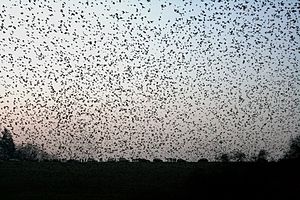
Kvækerfinke / Billeder
Kvækerfinken er en finke i ordenen af spurvefugle. Den yngler i skovområder i et bælte fra Norge i vest gennem tajgaen i den nordlige del af Eurasien til Kamchatka ved Stillehavet i øst. Kvækerfinken ligner bogfinken, men adskiller sig blandt andet ved en tydelig hvid overgump. Det danske navn er en efterligning af artens stemme, der er et langtrukkent "kvææk".